Bless This House (American TV series)

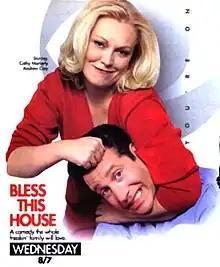

Bless This House is an American sitcom television series created by Bruce Helford, which starred Andrew Dice Clay and Cathy Moriarty that aired on CBS from September 11, 1995, until January 17, 1996.